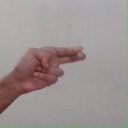
अक्षर: ह